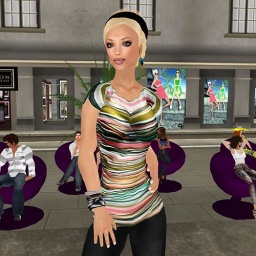
Outfit: striped shirt in green with black leggings, plus peacock earrings (Dollita Designs by Krisha Ivanova)Model: ChloeRosePhotographer: Anabella Ravinelli